1899 All-Ireland Senior Football Championship final

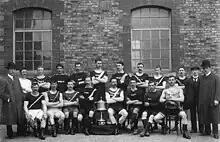
Dublin, champions

The 1899 All-Ireland Senior Football Championship final was the twelfth All-Ireland Final and the deciding match of the 1899 All-Ireland Senior Football Championship, an inter-county Gaelic football tournament for the top teams in Ireland.